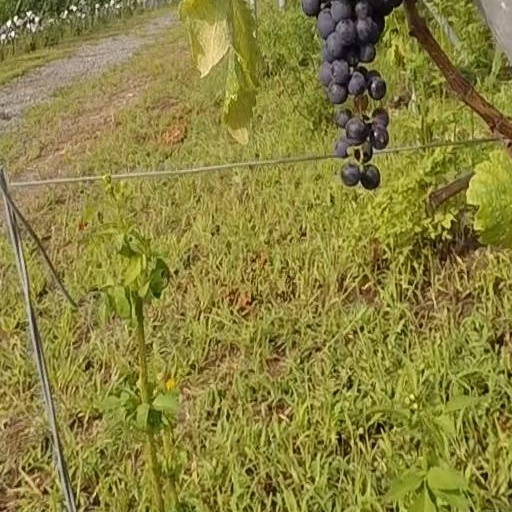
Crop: grape